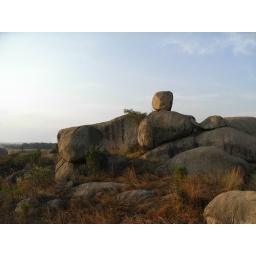
There were lots of odd rock formations a short walk from the house we were staying in in Chingola.